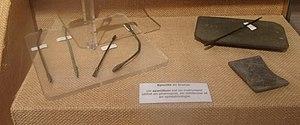
Specilla (instruments chirurgicaux) retrouvés à Pouillé
Tasciaca était une vicus, antique, caractérisée par un ensemble d'aménagements gallo-romains situés sur les communes de Thésée, Pouillé et Monthou-sur-Cher, de part et d’autre du Cher, dans le département français de Loir-et-Cher en région Centre-Val de Loire.